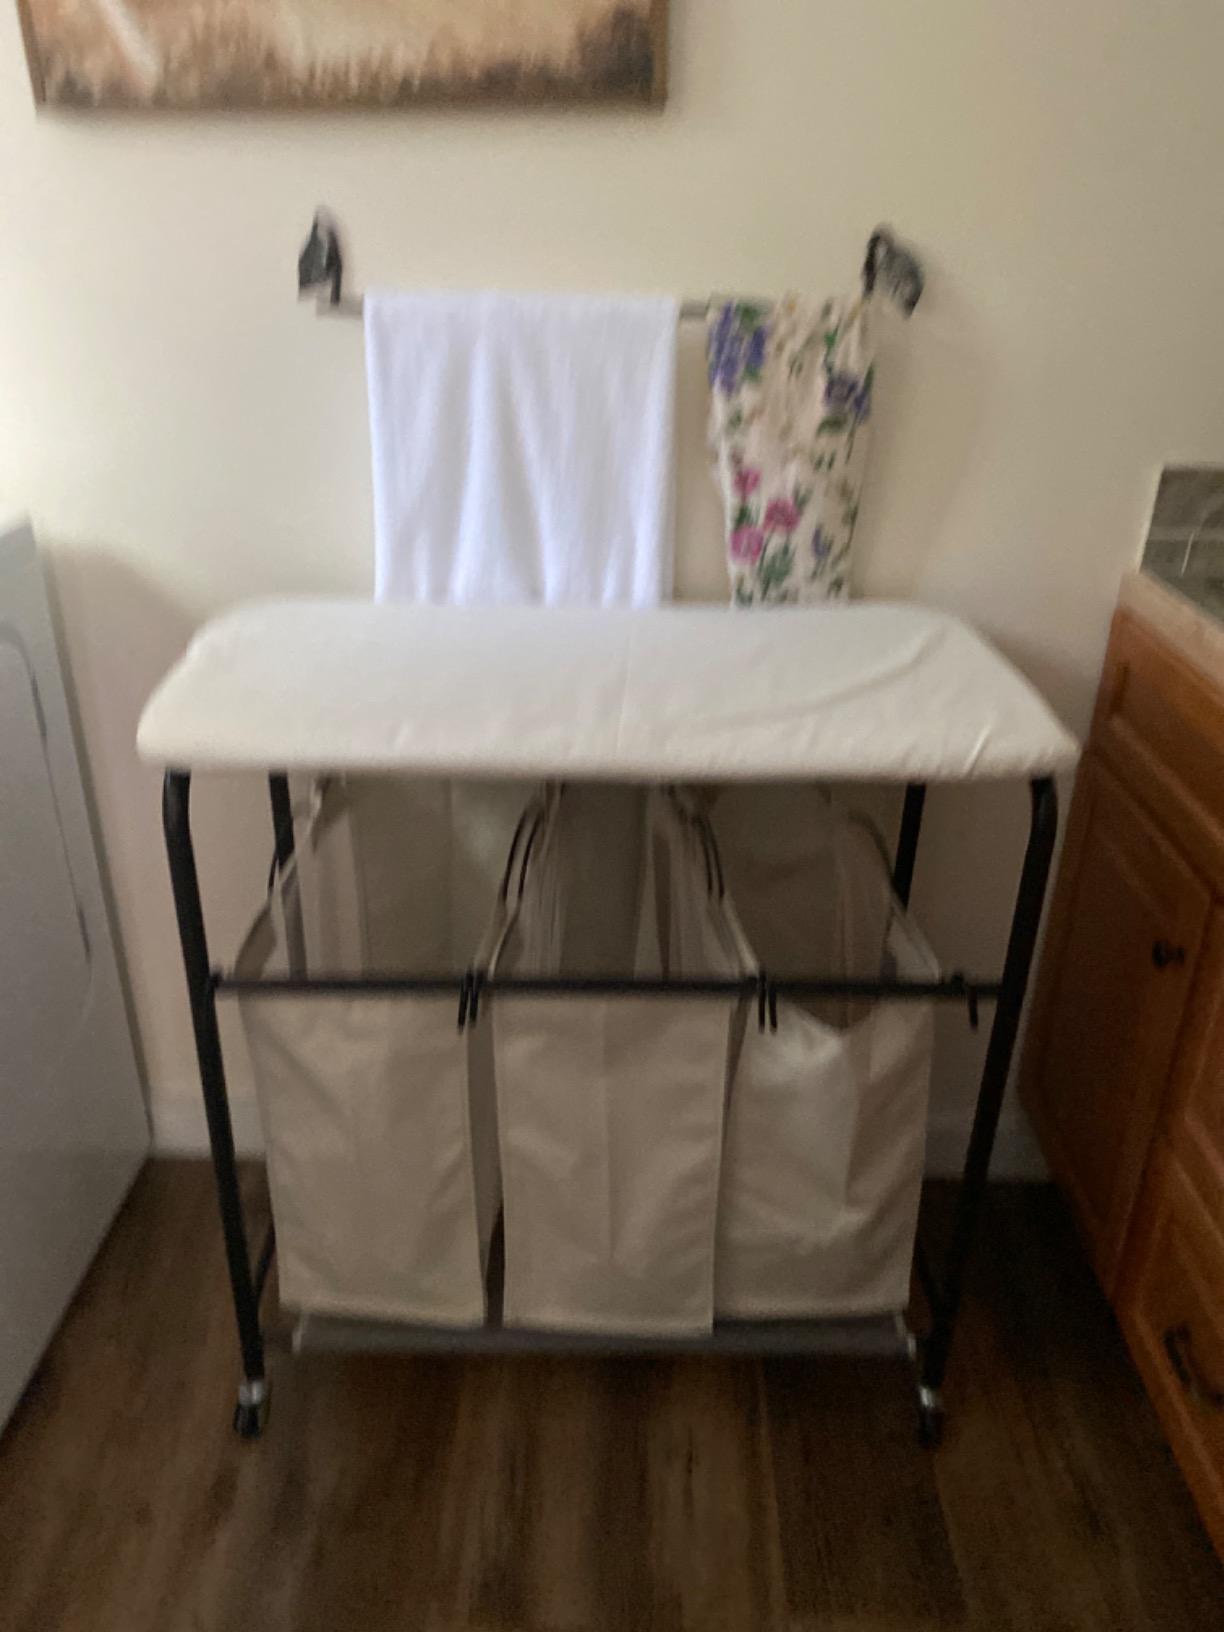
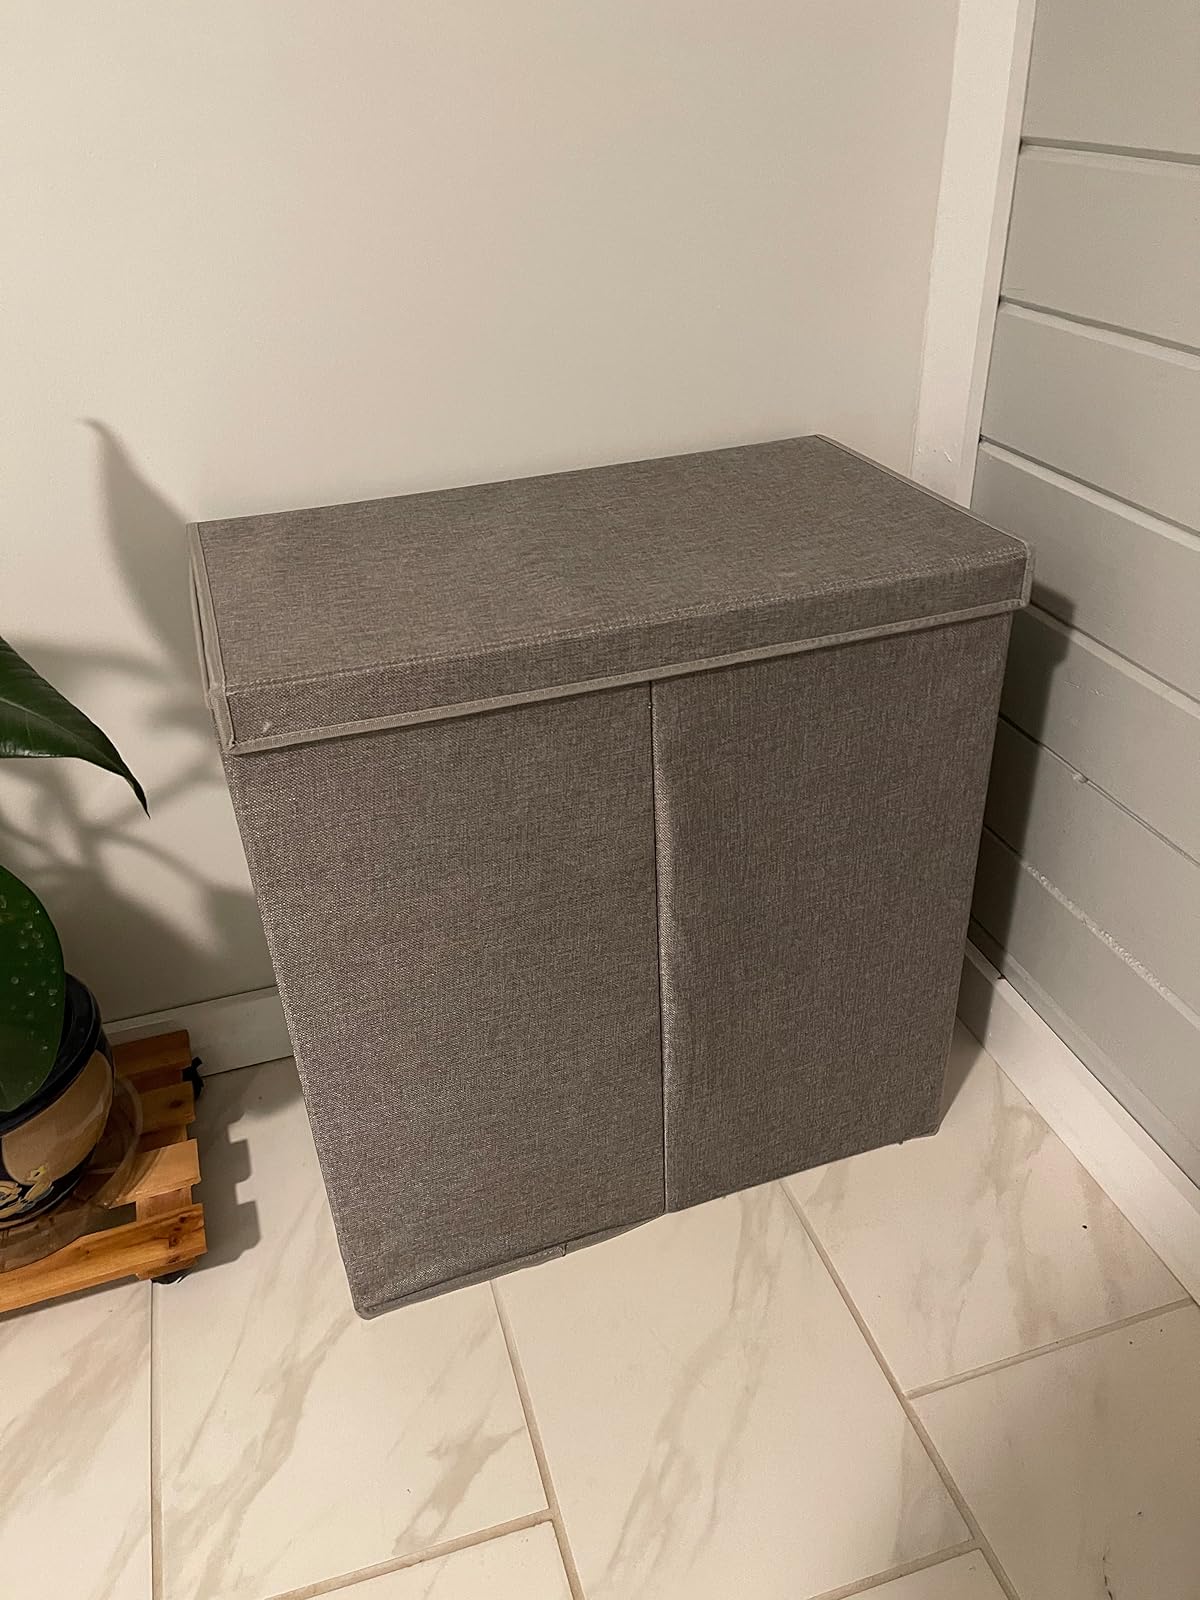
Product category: items_hamper
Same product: no